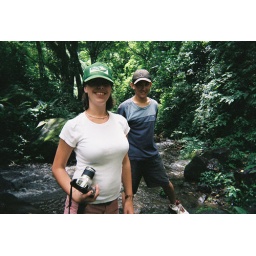
Rosie and Max standing on rocks in the middle of a river. Look at the pretty camera!